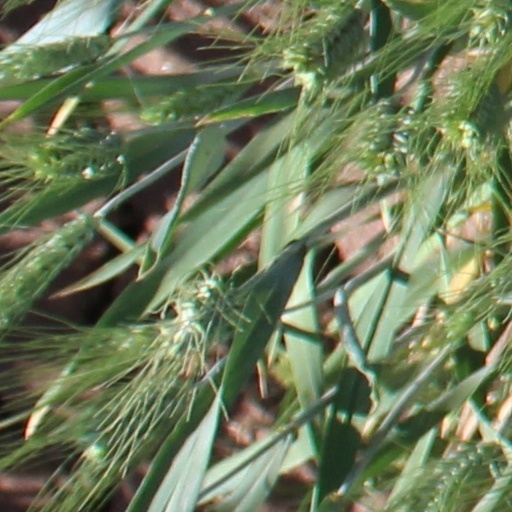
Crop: wheat